George Harrison

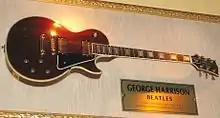
Harrison's burgundy Les Paul

Harrison's final studio album for EMI and Apple Records, the soul music-inspired "Extra Texture (Read All About It)" (1975), peaked at number 8 on the "Billboard" chart and number 16 in the UK. Harrison considered it the least satisfactory of the three albums he had recorded since "All Things Must Pass". Leng identified "bitterness and dismay" in many of the tracks; his long-time friend Klaus Voormann commented: "He wasn't up for it ... It was a terrible time because I think there was a lot of cocaine going around, and that's when I got out of the picture ... I didn't like his frame of mind". He released two singles from the LP: "You", which reached the "Billboard" top 20, and "This Guitar (Can't Keep from Crying)", Apple's final original single release.